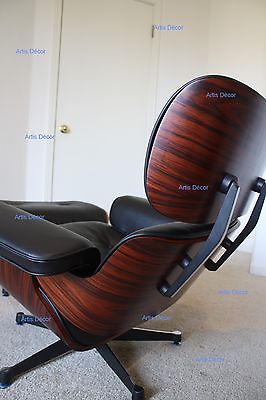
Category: chair